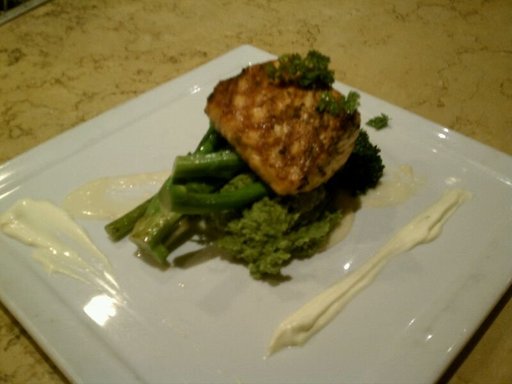
Label: grilled_salmon